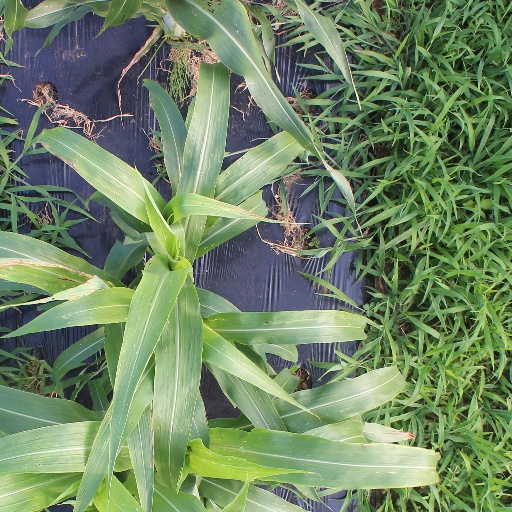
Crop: sorghum